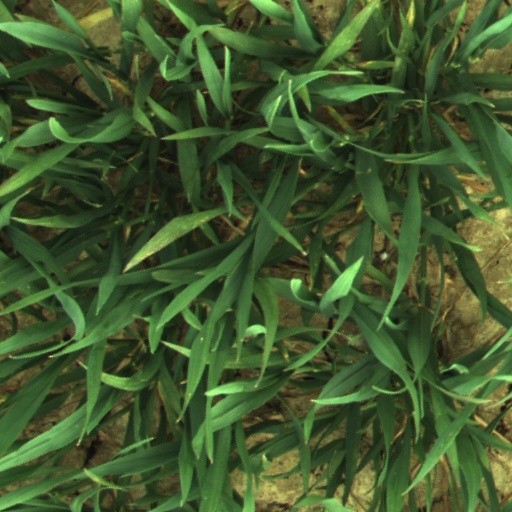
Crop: wheat